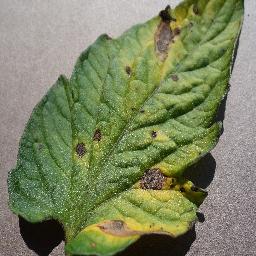
Label: Tomato___Early_blight